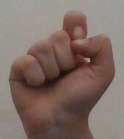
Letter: fa